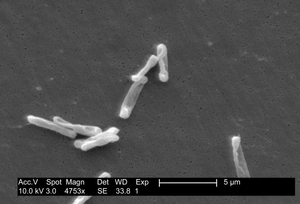
Clostridioides difficile, anciennement Clostridium difficile, est une espèce de bactéries du genre Clostridioides. Il s’agit de bacilles gram positifs, anaérobies stricts et sporulés. Cette espèce a été initialement appelée Clostridium difficile car associée au genre Clostridium mais l'analyse de son ARN ribosomique 16S en 2016 a conduit à l'en distinguer.